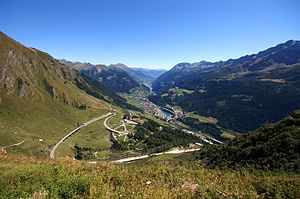
Skt. Gotthard-passet
Sydsiden af passet
Skt. Gotthard-passet eller Gotthard-passet er en af de vigtigste overgange i Alperne. Med en position omtrent midt i bjergkæden forbinder passet Europa nord og syd for Alperne, nærmere bestemt Reuss-dalen med Levantina-dalen, begge i Schweiz.